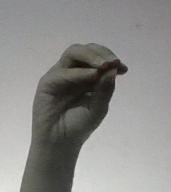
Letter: ha